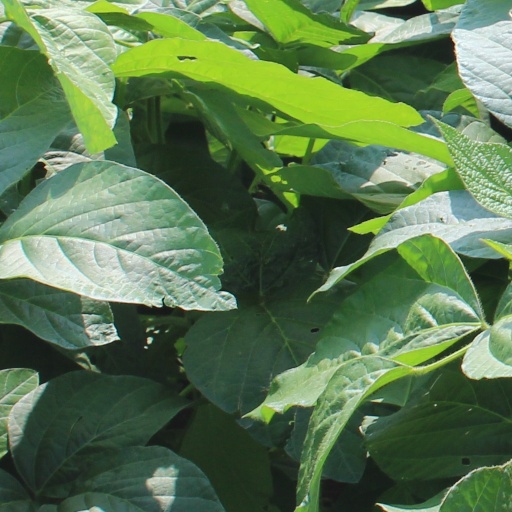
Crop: soybean